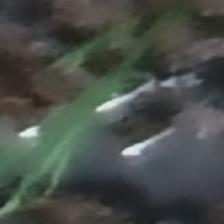
Label: single